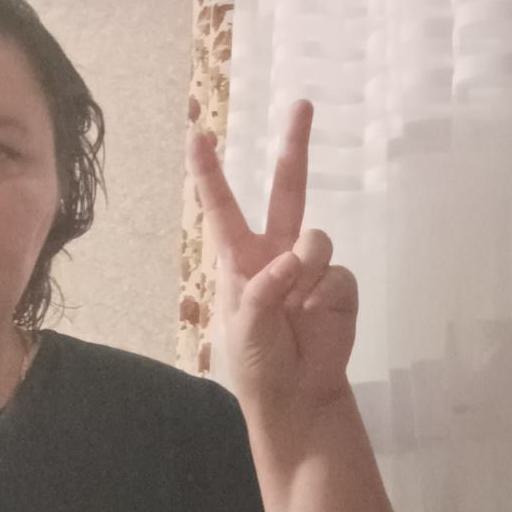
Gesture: peace